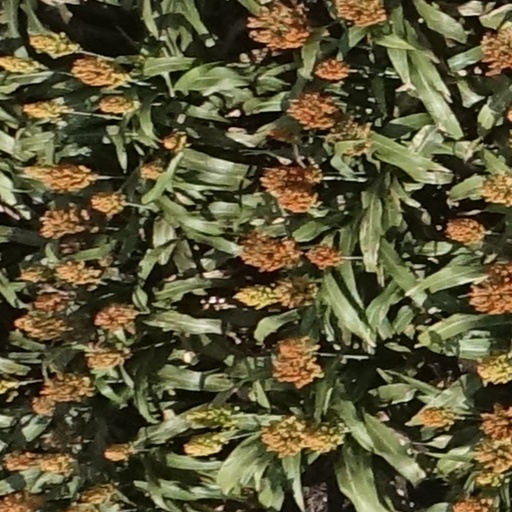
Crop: sorghum